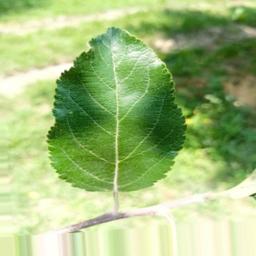
Label: Healthy